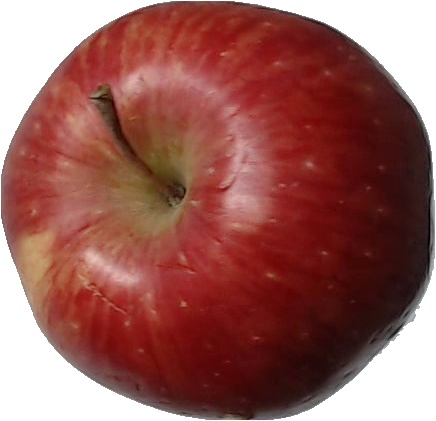
Label: apple_red_1